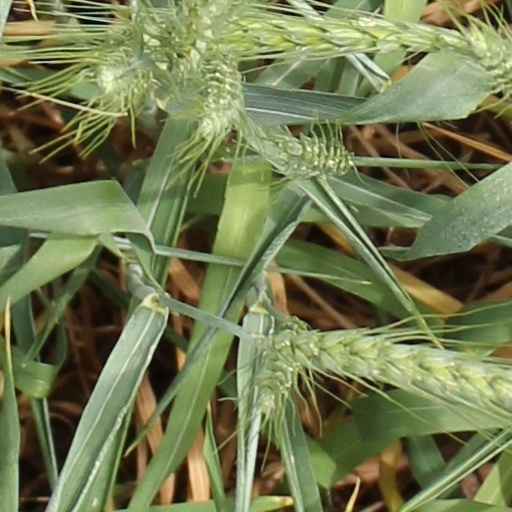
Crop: wheat